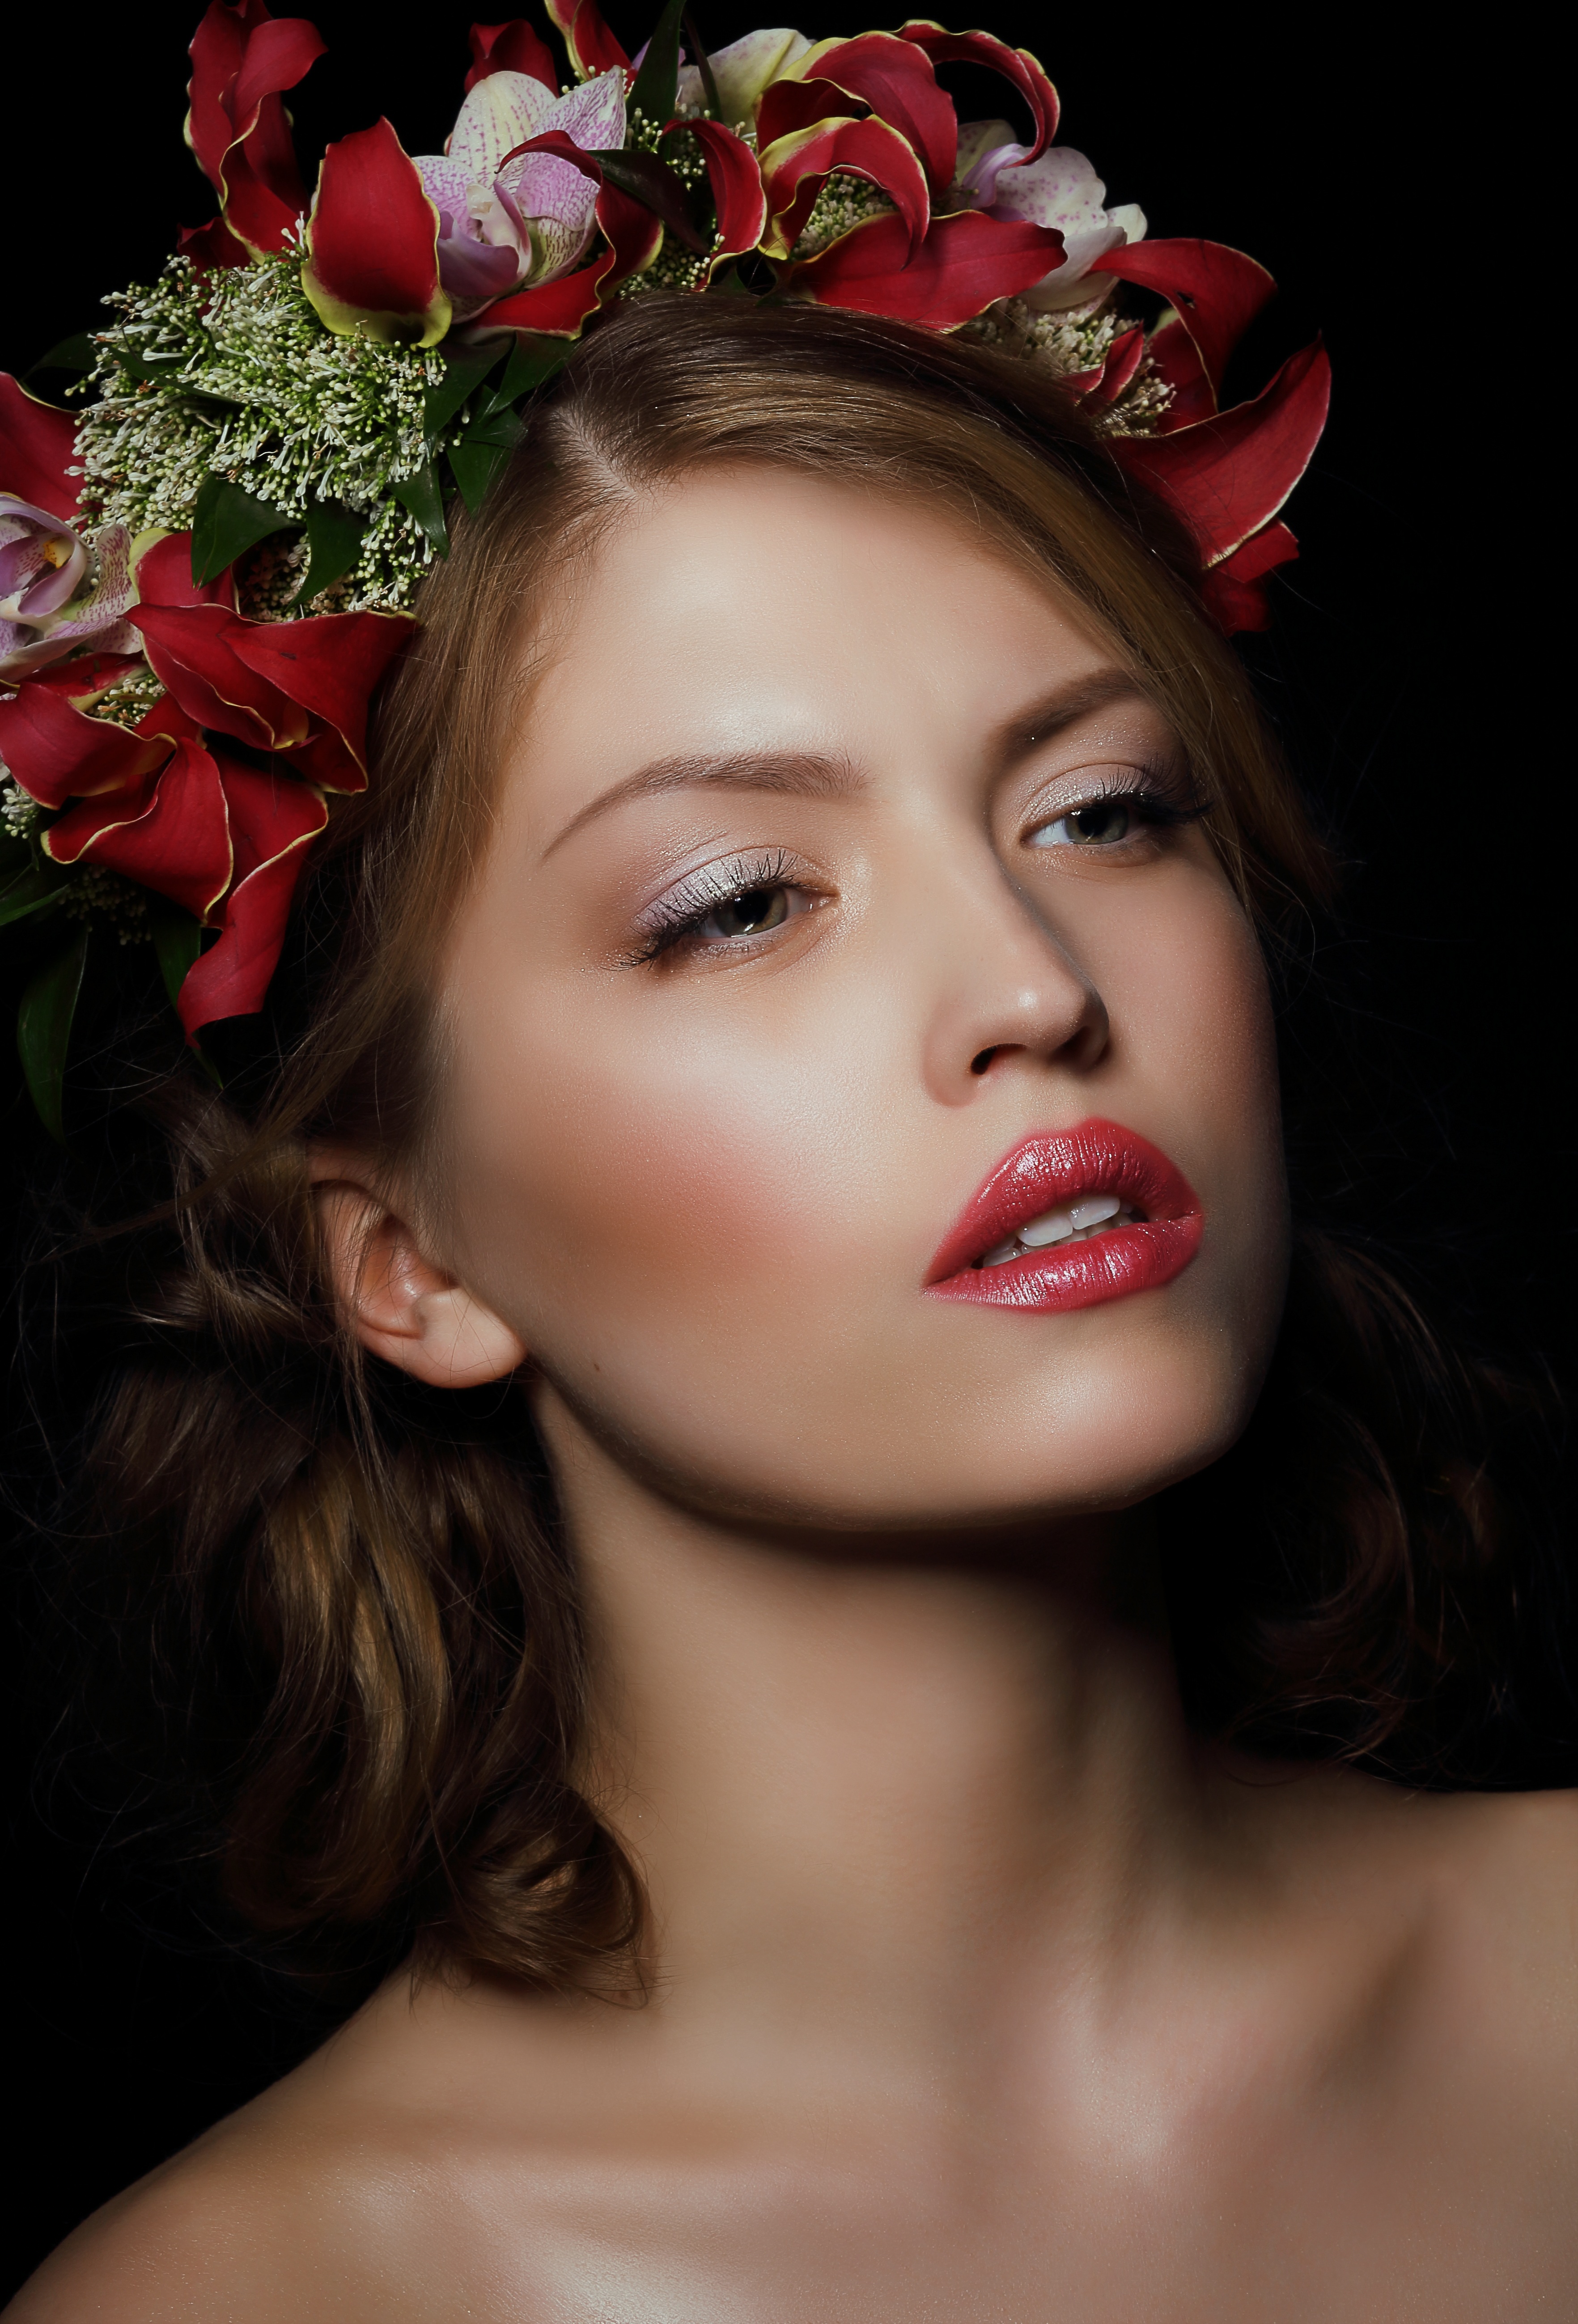
man, person, people, girl, woman, hair, photography, flower, floral, aroma, bouquet, rose, portrait, model, young, red, holiday, romance, fashion, clothing, lady, bride, lip, makeup, flowers, garland, close up, caucasian, face, great, dress, creativity, petals, eye, bright, head, skin, beauty, organ, princess, valentine, nymph, stylish, gala, sensual, photo shoot, wreaths, portrait photography